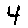
Label: 4